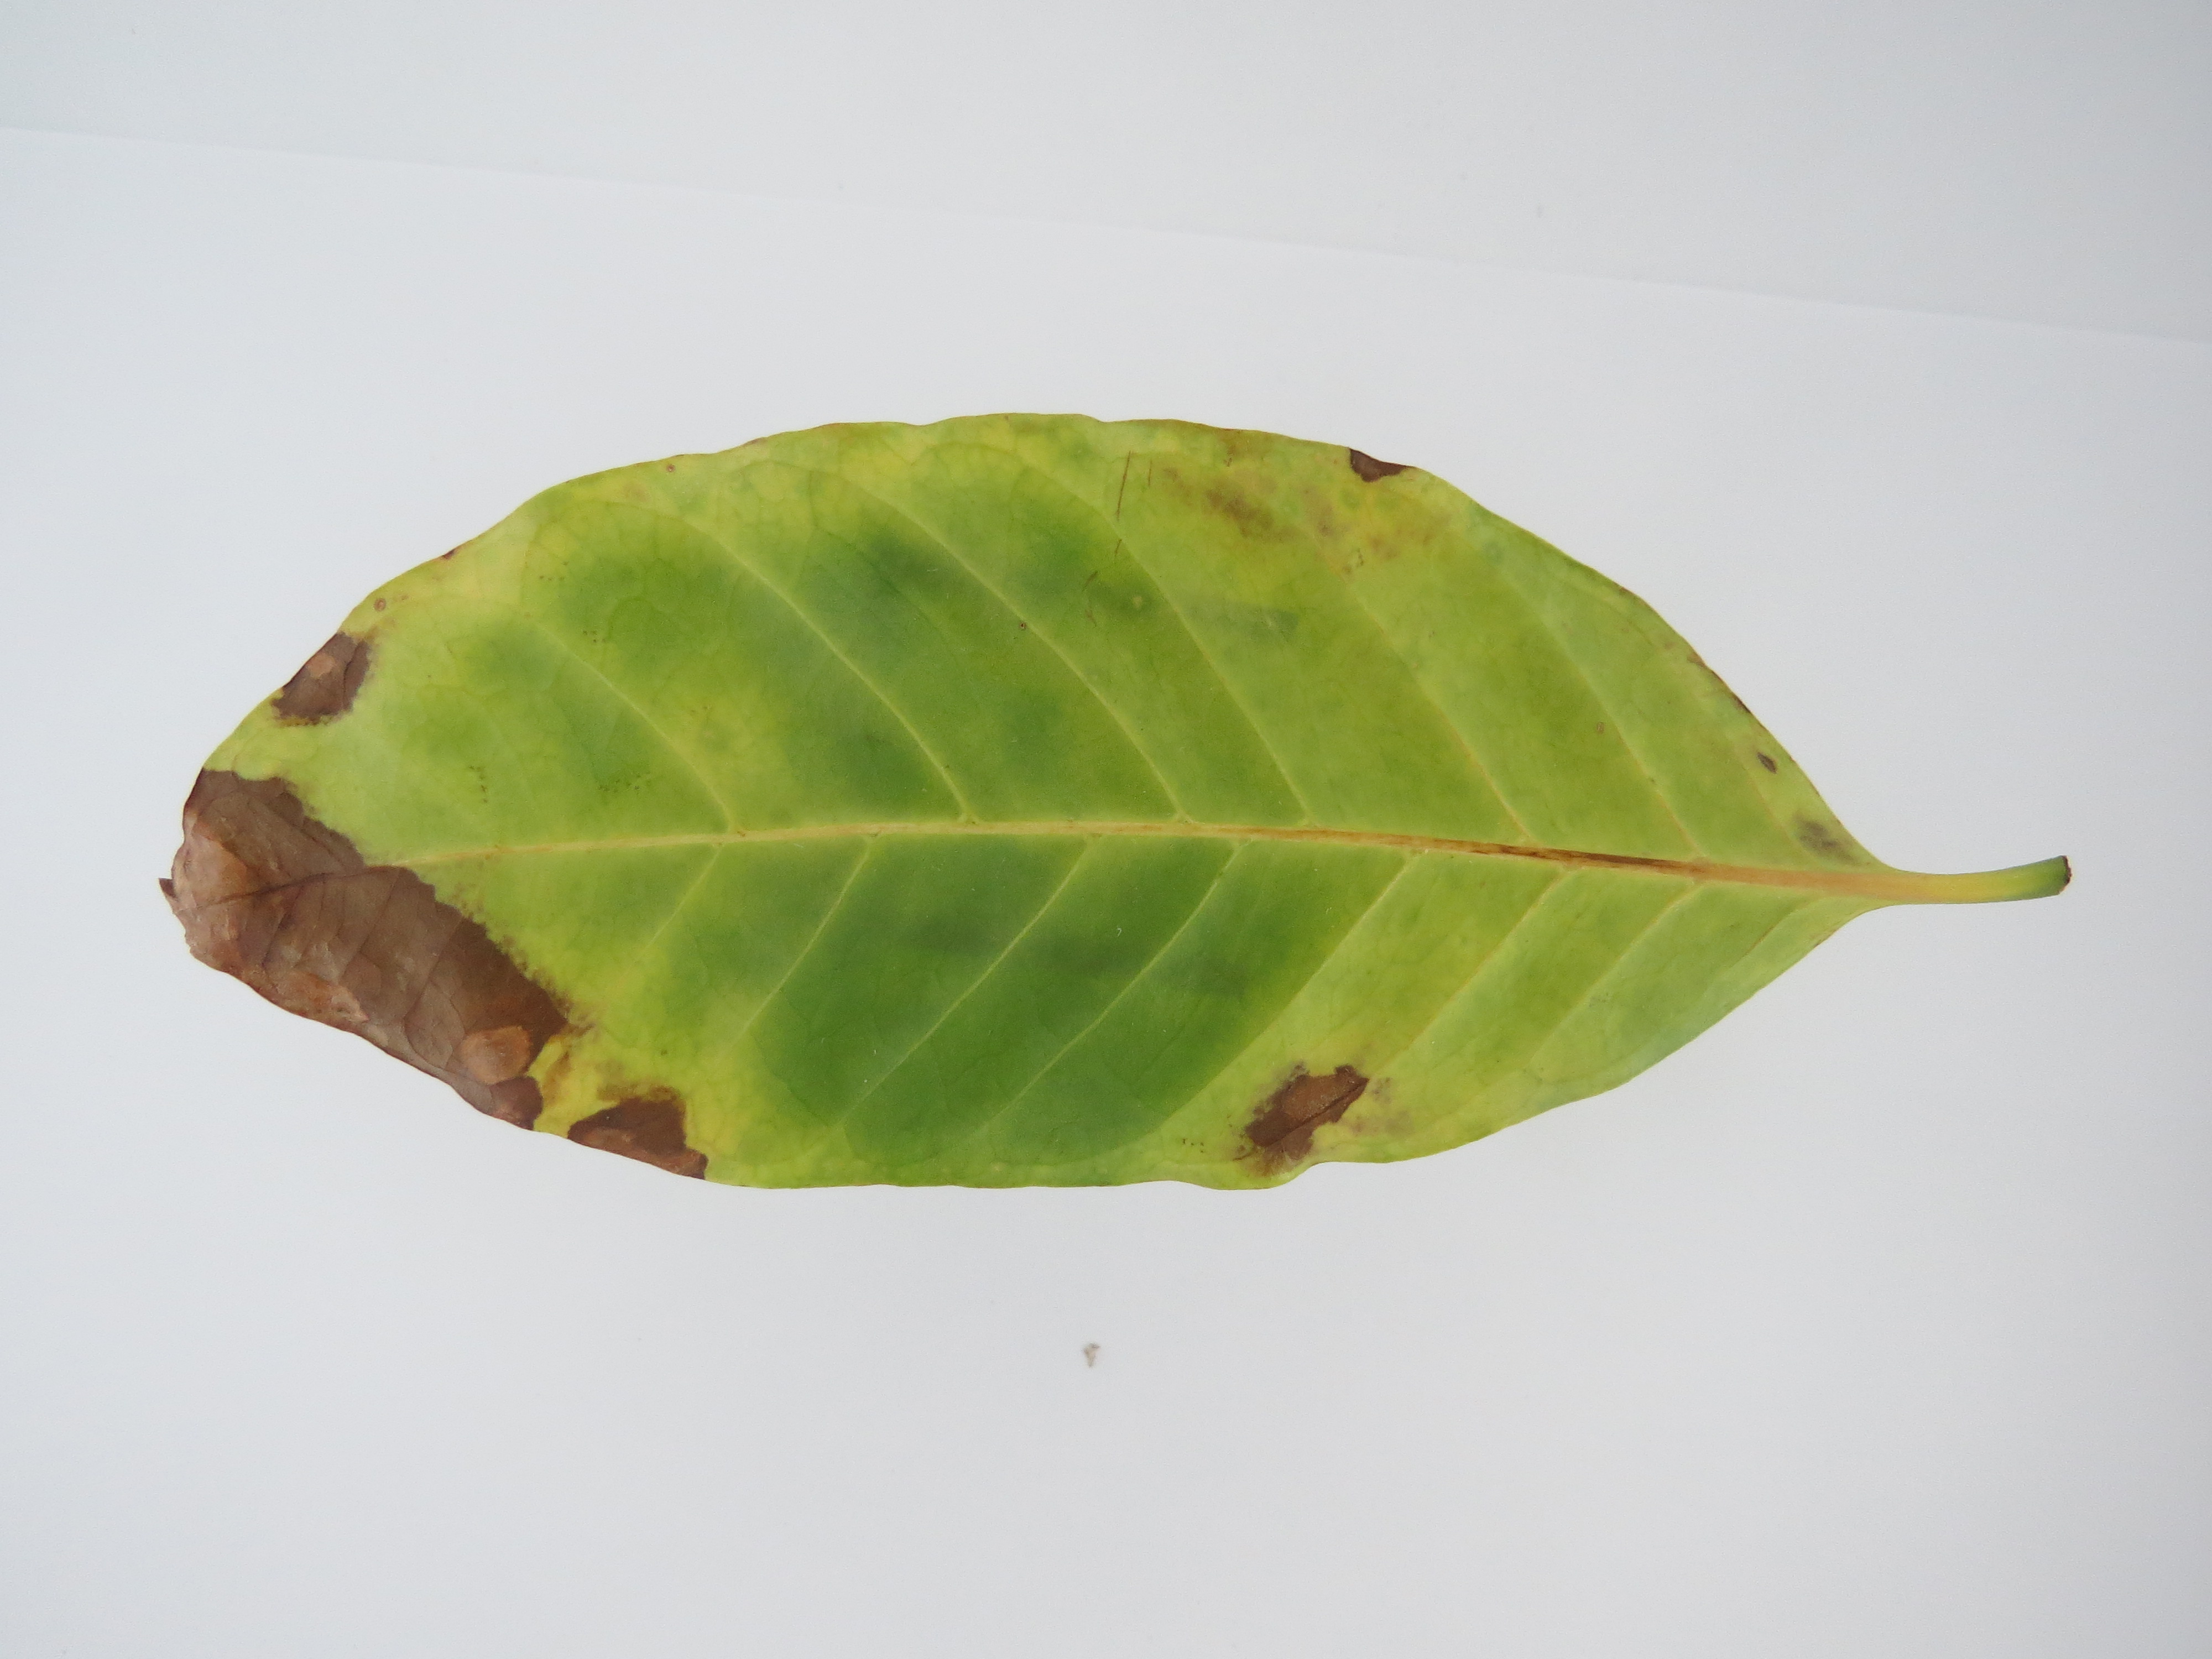
Label: potasium-K